Mohawk Airlines Flight 112

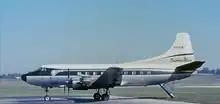
A Martin 4-0-4 similar to the accident aircraft

Mohawk Airlines Flight 112 was a scheduled passenger flight from Rochester-Monroe Airport in Rochester, New York to Newark International Airport in Newark, New Jersey. On July 2, 1963, the aircraft operating the flight, a Martin 4-0-4 with a total of 15,970 operational hours, crashed during takeoff. The accident killed 7 people (2 crewmen and 5 passengers) and injured 36.